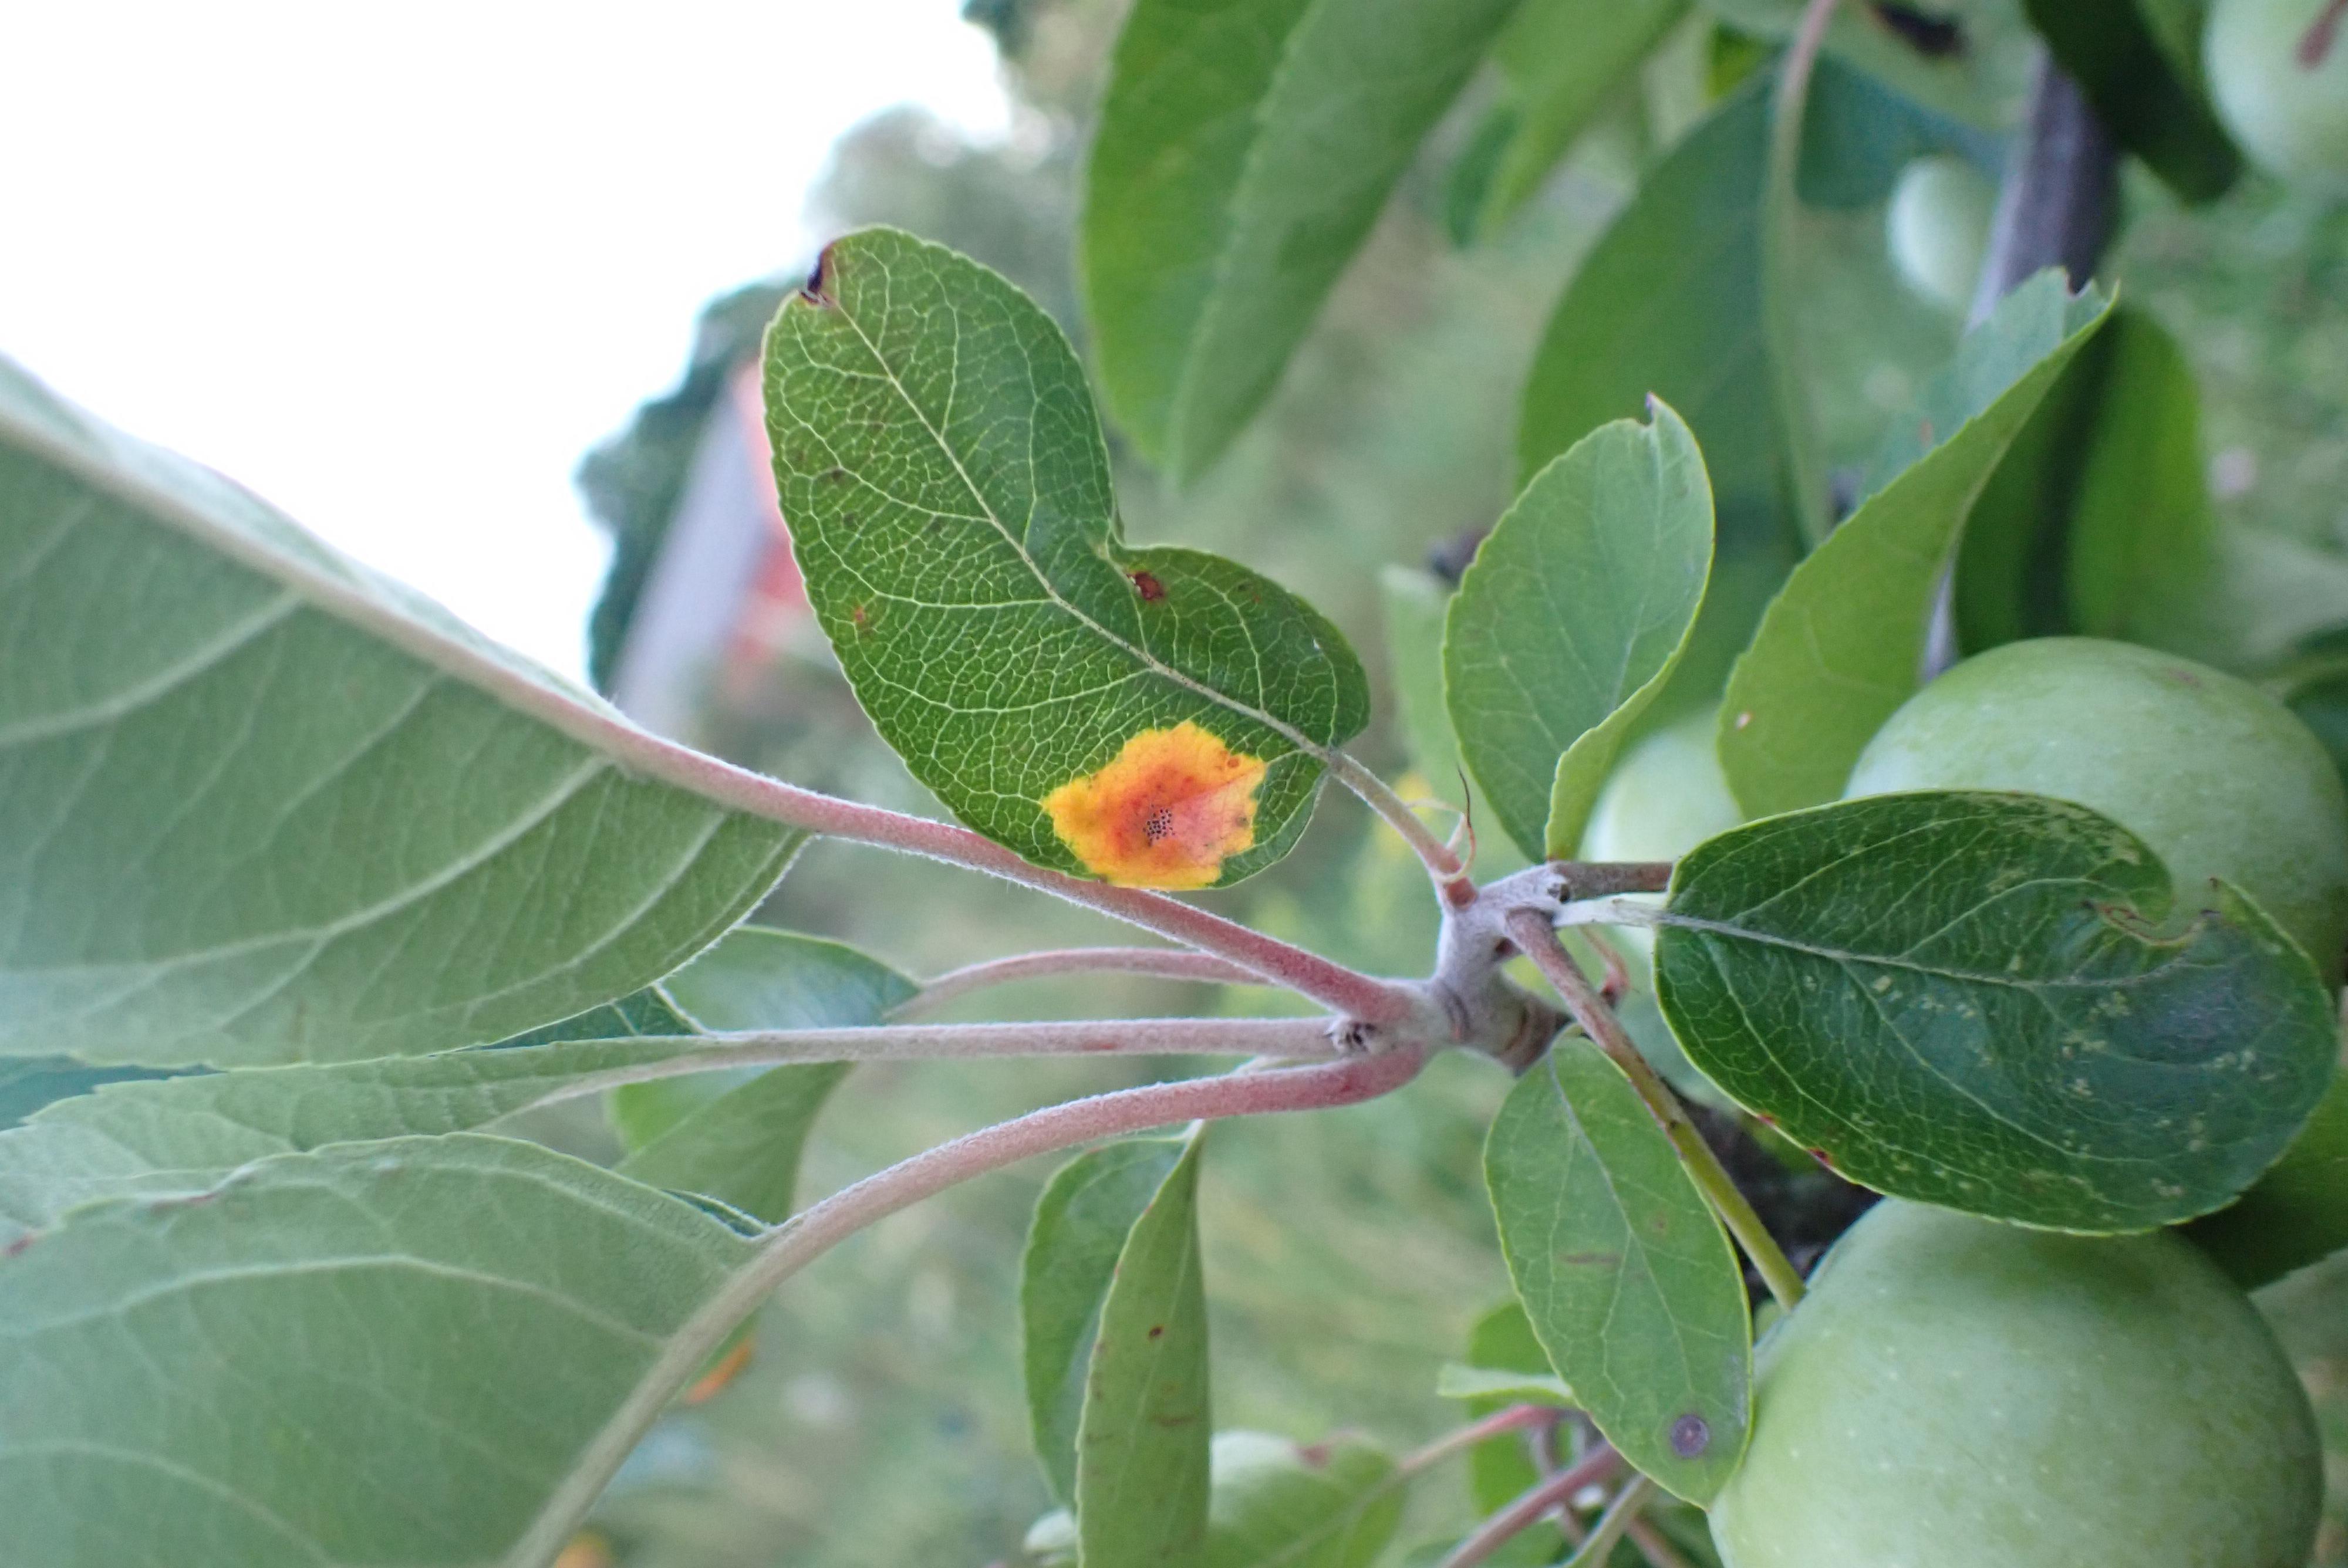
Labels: rust